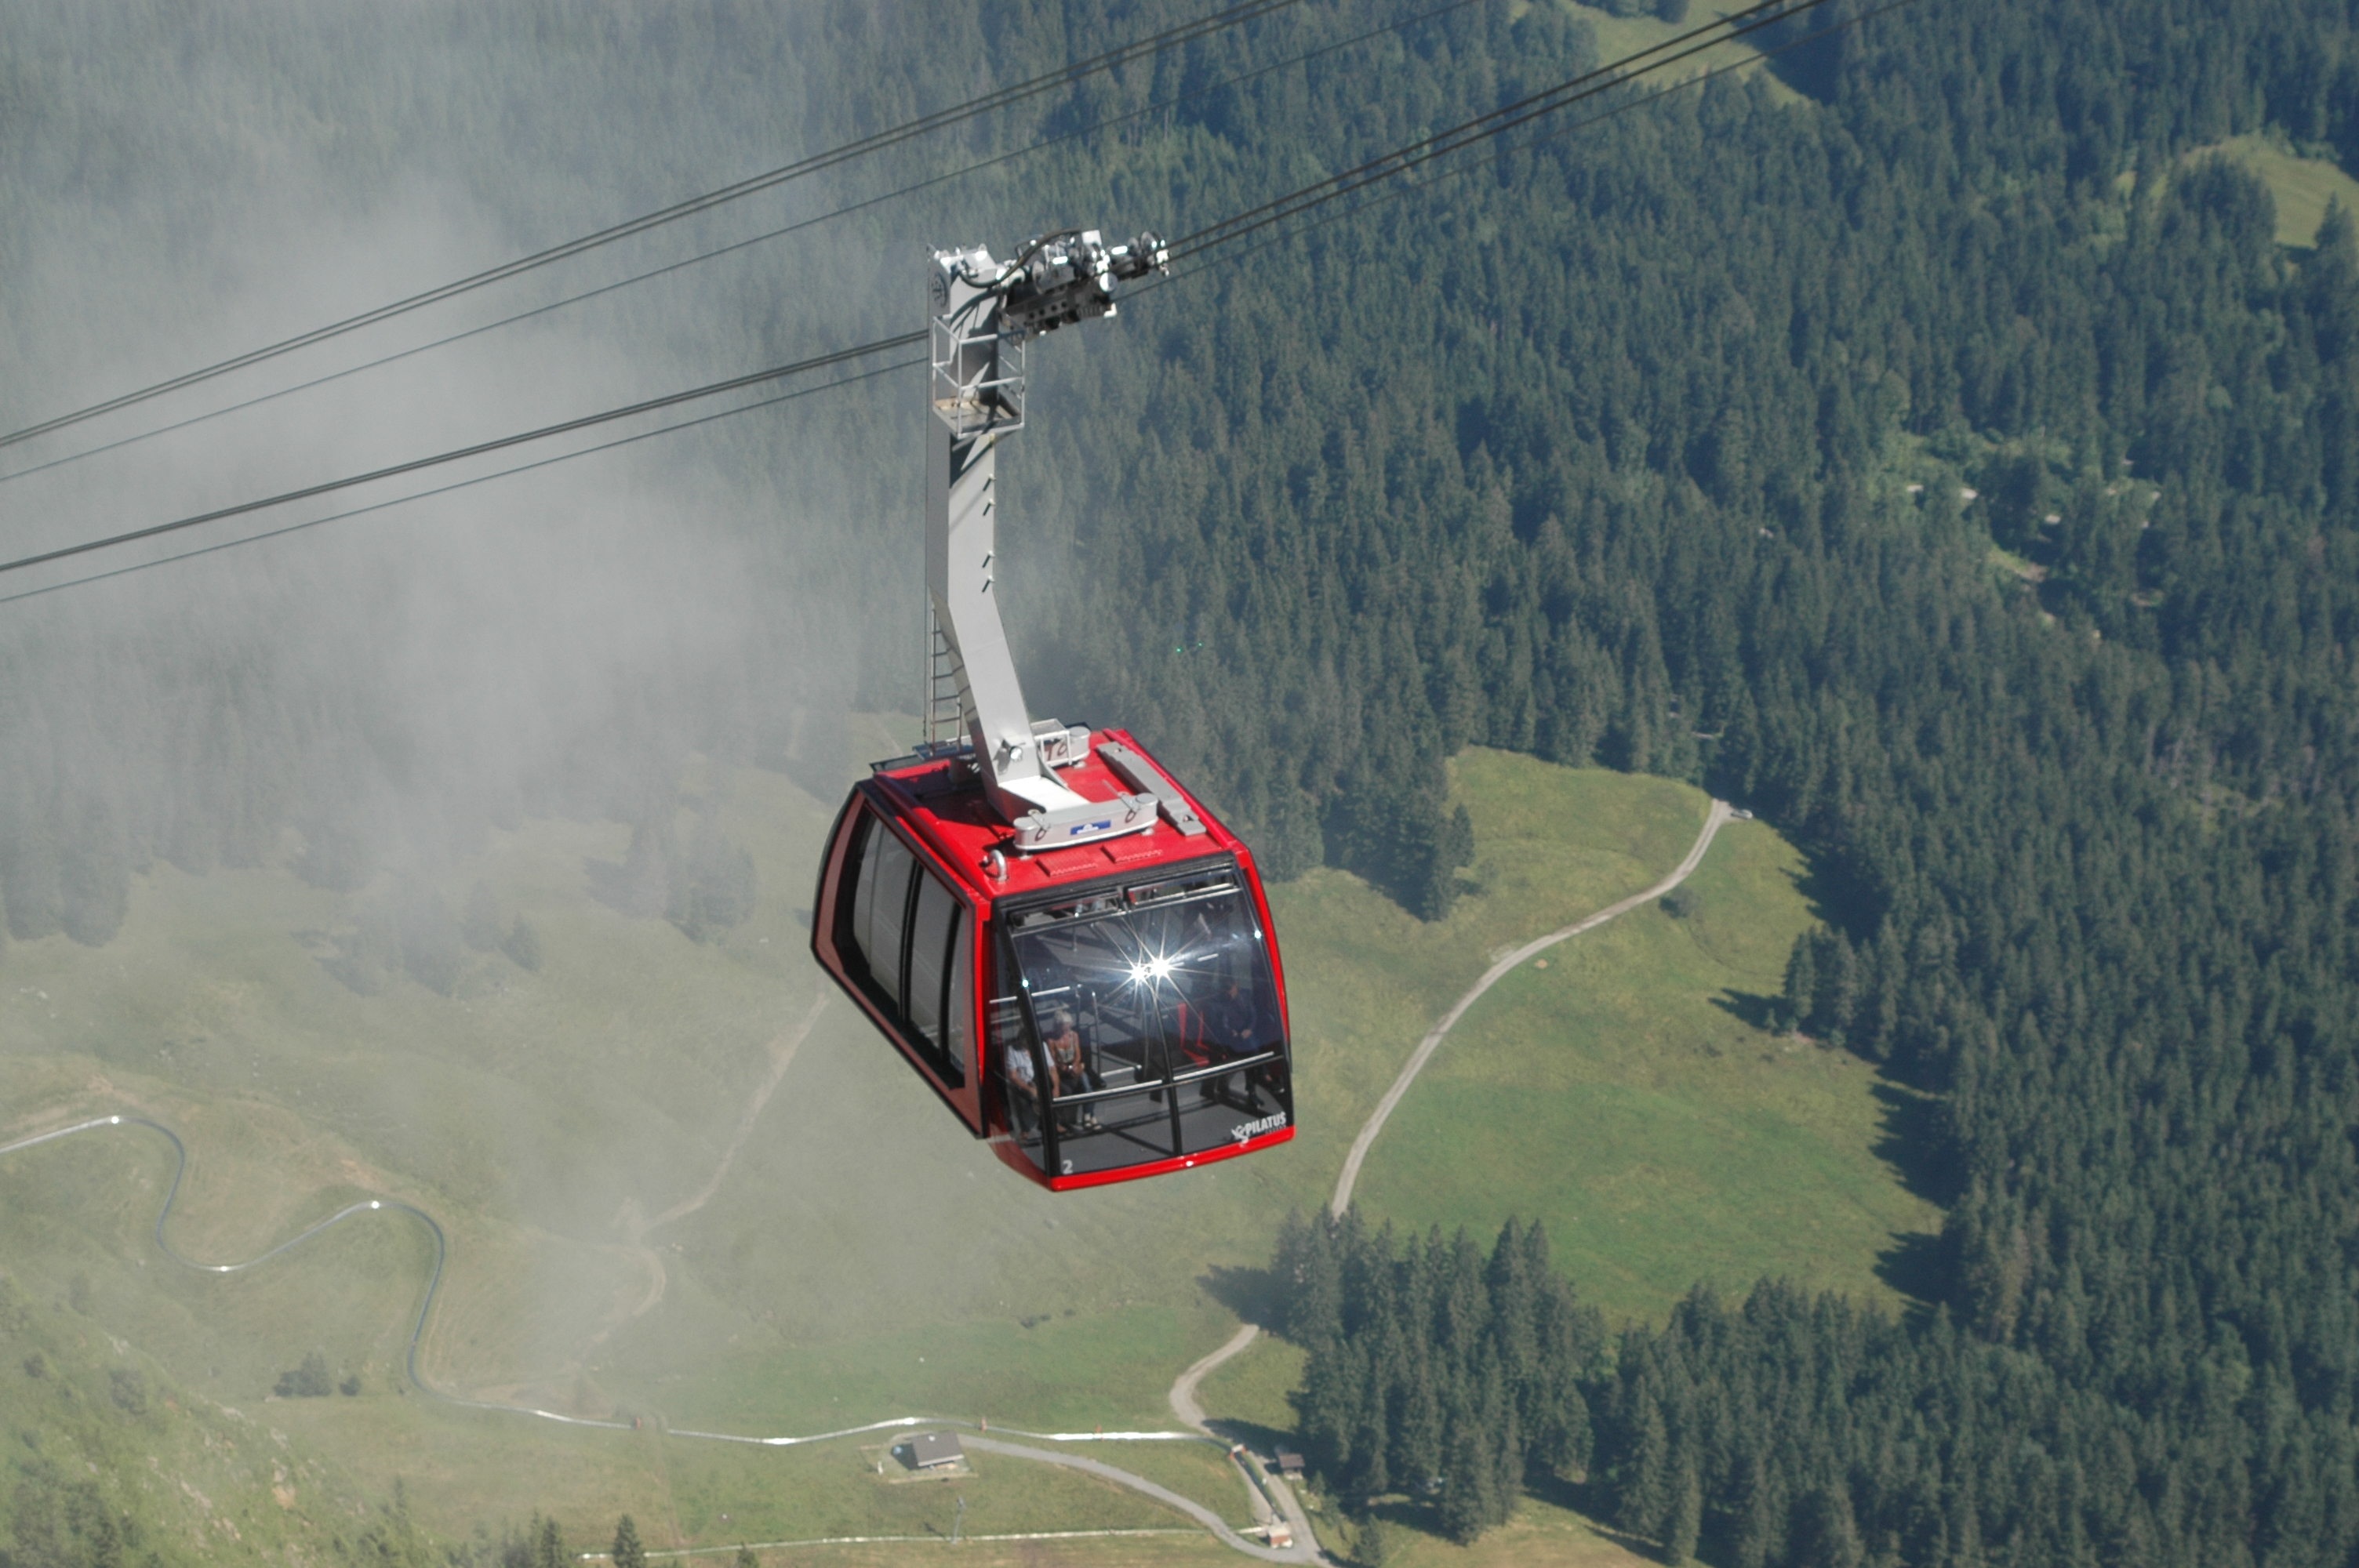
mountain range, aircraft, transport, vehicle, flight, helicopter, extreme sport, cable car, screenshot, aerial photography, atmosphere of earth